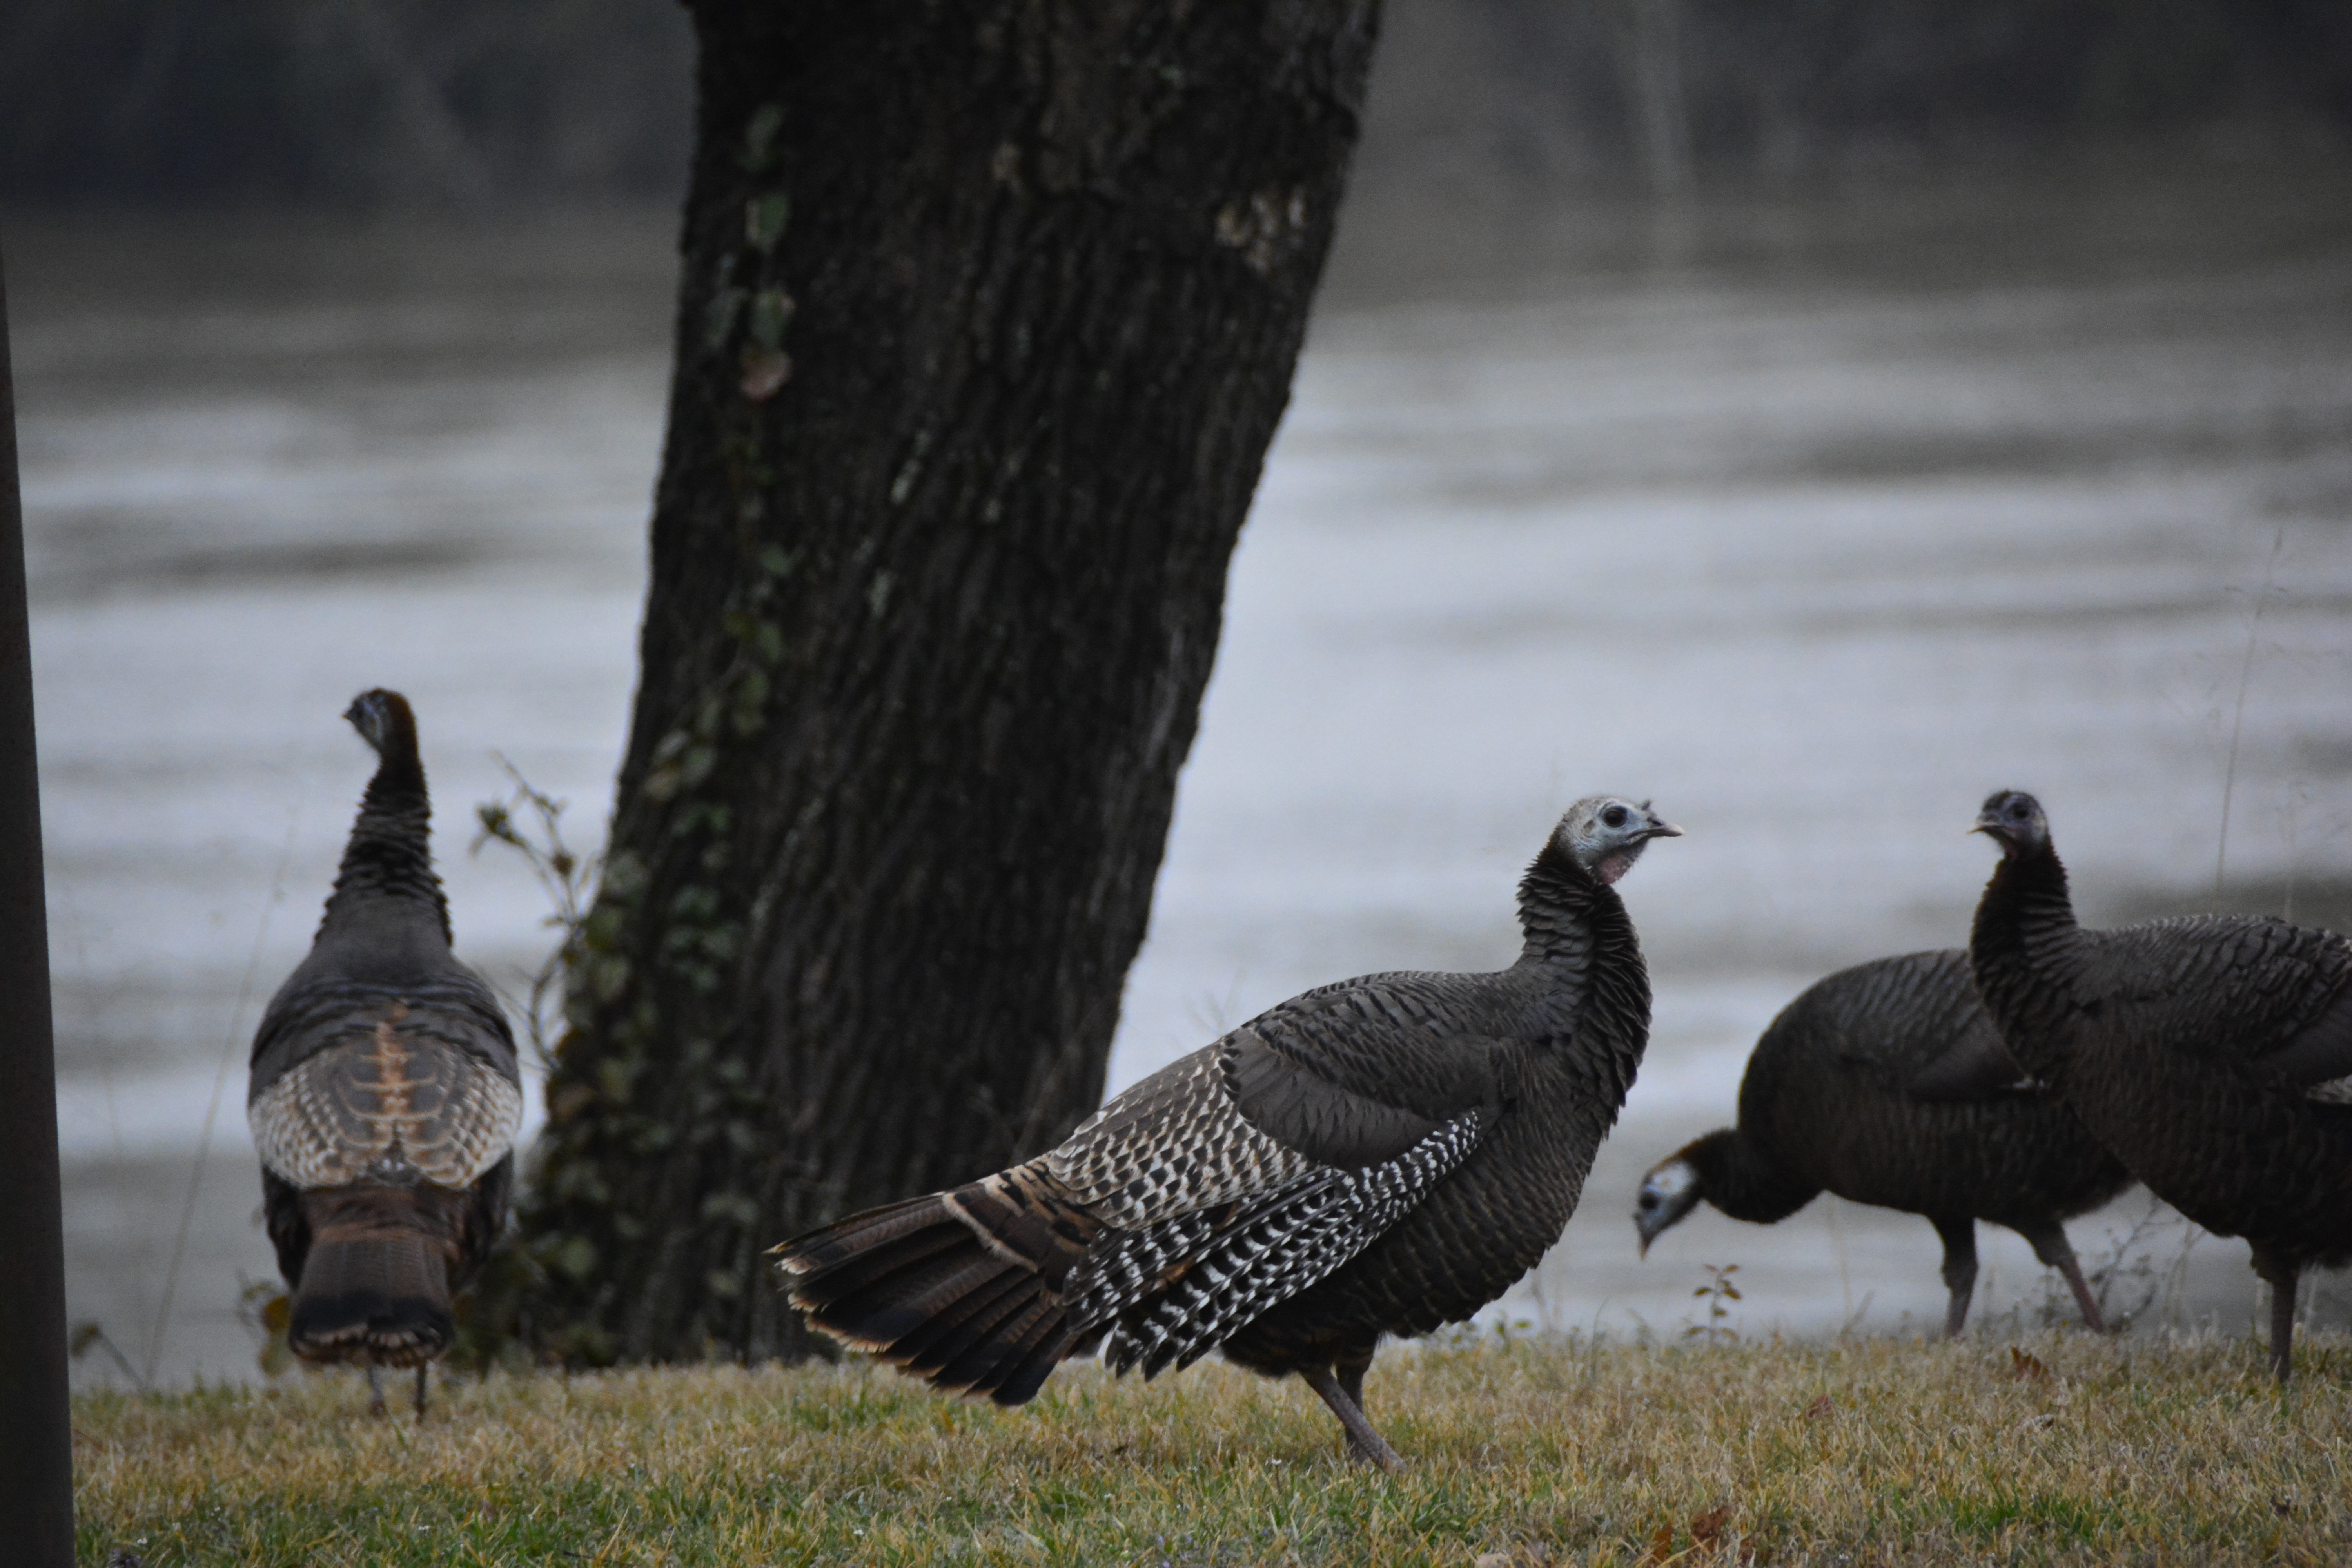
bird, river, wildlife, brown, fauna, thanksgiving, outdoors, galliformes, turkey, vertebrate, wattle, gamebird, wild turkey, wild turkeys, turkeys